Data archaeology

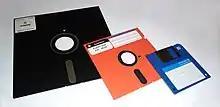
Data stored in outdated formats like the floppy disk have to be restored to newer formats.

When deciding whether or not to try and recover data, the cost must be taken into account. If there is enough time and money, most data will be able to be recovered. In the case of magnetic media, which are the most common type used for data storage, there are various techniques that can be used to recover the data depending on the type of damage.